Franziska Schenk

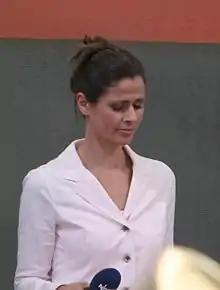
Schenk in 2012

Franziska Schenk (born 13 March 1974) is a former German speed skater. She was a specialist in the sprint distances (500 and 1000 m). At the 1994 Winter Olympics in Lillehammer, she won a bronze on the 500 m in Vikingskipet at Hamar. After that she won the bronze medal in the Sprint World Championships in 1995 and 1996, she won overall in 1997, also in Vikingskipet. At the World Allround she won three bronze medals, two in 1997 and one in 1998. In addition she won 11 World Cup victories during her career.